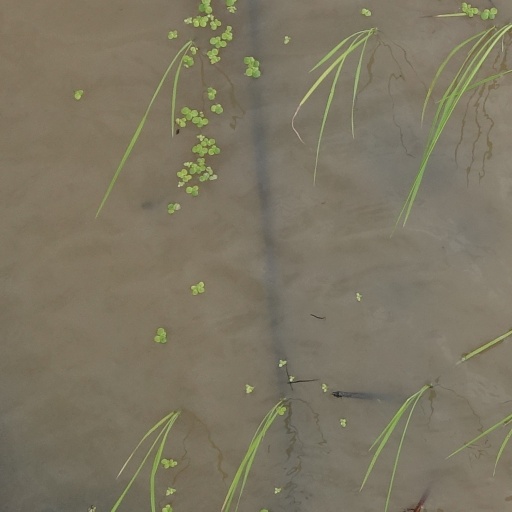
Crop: rice